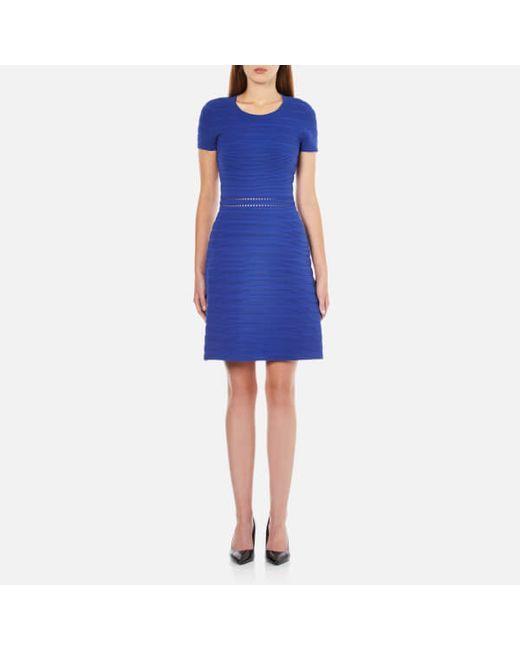
blaues Basic-Kleid mit kurzen Ärmeln